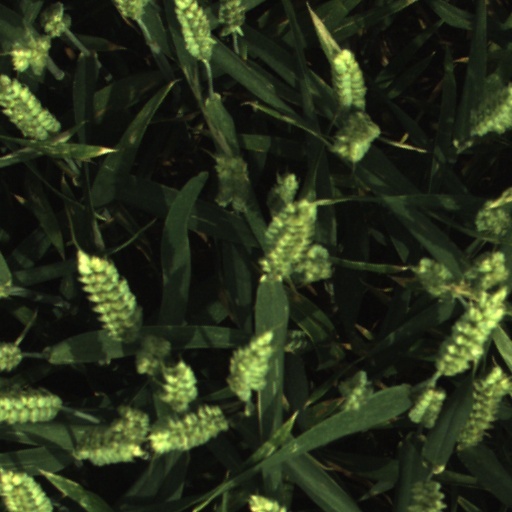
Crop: wheat